Roger Federer

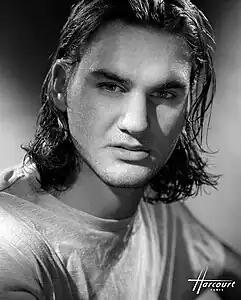
Federer in 1998, the first year he joined the ATP Tour

In July 1998, an almost 17-year-old Federer made his ATP debut at the Swiss Open Gstaad, in his home country of Switzerland, losing to No. 88 Lucas Arnold Ker in the first round. Later that year, he won his first ATP match against Guillaume Raoux in Toulouse. He then received a wildcard to the 1998 Swiss Indoors in his hometown in Basel, where he lost in the first round to former world No. 1 Andre Agassi. He finished 1998 ranked 301st in the world.